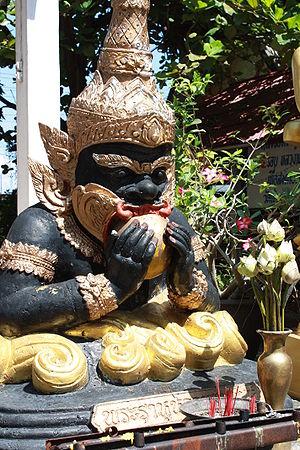
Les diverses civilisations ont interprété et expliqué les éclipses de soleil et de lune à travers leurs mythologies respectives.
Râhu est le démon de l'éclipse dans l'hindouisme; il est décrit comme l'un des Navagraha dans l'astronomie védique et est associé à Ketu. Un des autres noms de Râhu est Bhayanaka.